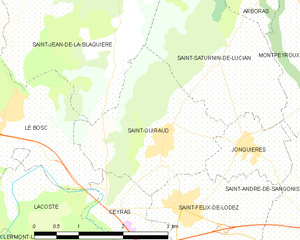
Carte de la commune française de code INSEE 34262 - Saint-Guiraud
Saint-Guiraud est une commune française située dans le département de l'Hérault en région Occitanie.